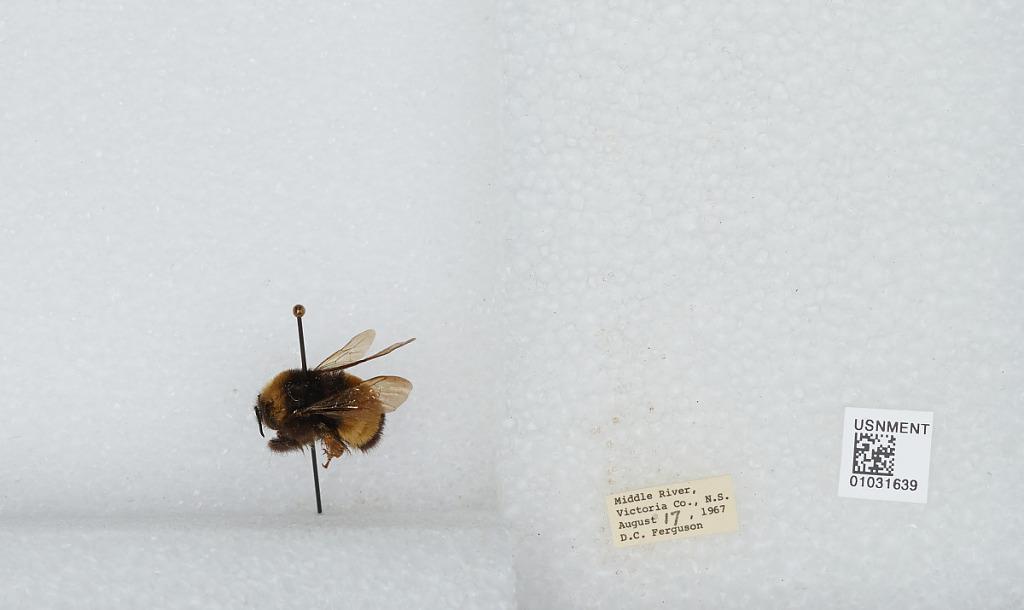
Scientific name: Bombus (Bombus) terricola Kirby
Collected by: D. Ferguson
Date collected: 1967-8-17
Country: Canada
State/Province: Nova Scotia
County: Victoria
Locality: Middle River
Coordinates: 44.5672, -64.2914